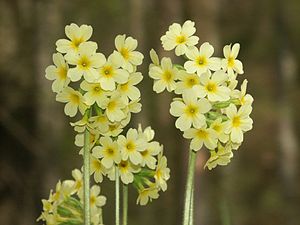
Fladkravet kodriver
Fladkravet kodriver er en 10-30 cm høj urt, der vokser på fugtig, næringsrig muldbund i f.eks. løvskove. Den har en grundstillet roset af blade og en opret, blomsterbærende stængel. Planten ligner hulkravet kodriver, men bladene går jævnt over i bladstilken og bægeret er ikke opblæst.